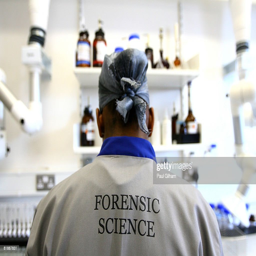
a forensic scientist works during a media open day .